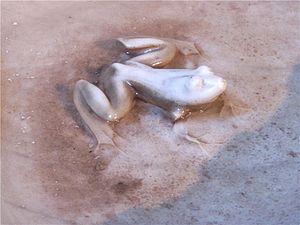
Narbonne (Aude, France), grenouille du bénitier de la basilique saint Paul.